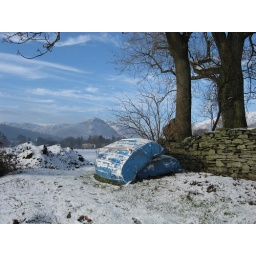
blue rowing boats in winter